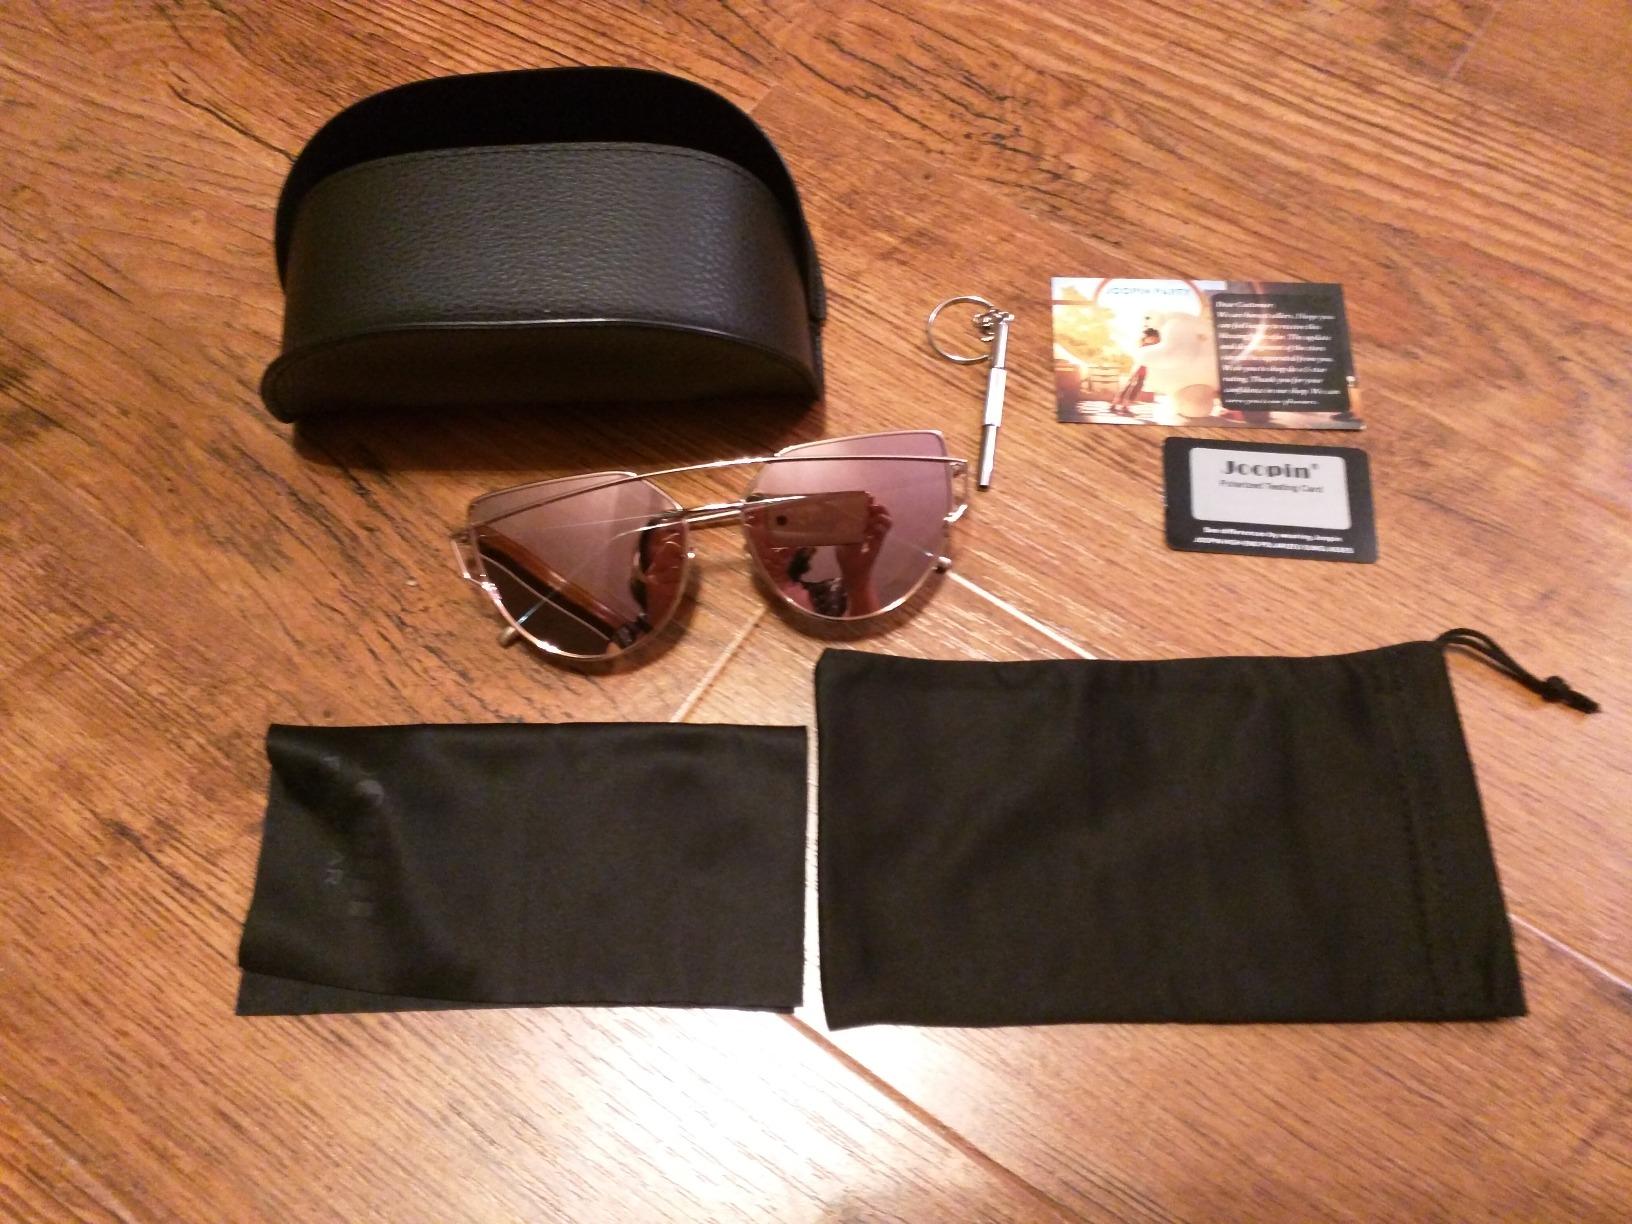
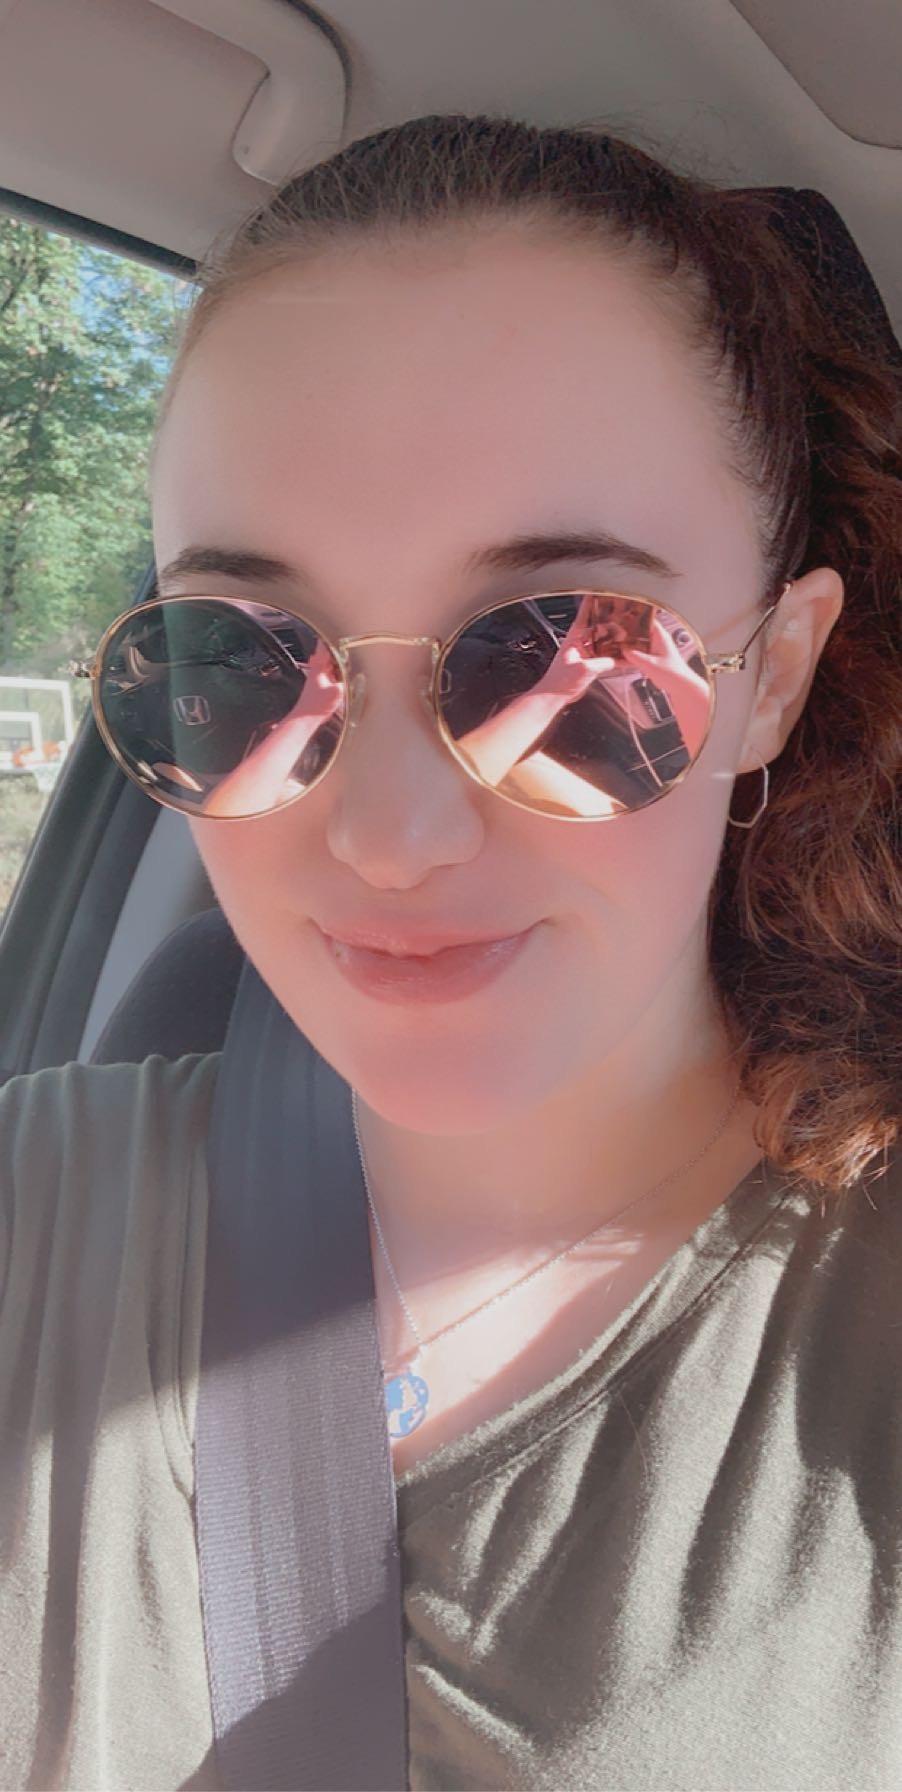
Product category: accessories_sunglasses
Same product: no